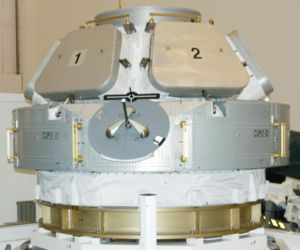
Den Internationale Rumstation / Opbygningen af rumstationen / Trykregulerede moduler
Cupola
Den Internationale Rumstation er en rumstation i kredsløb om jorden i en højde af ca. 386 km. Rumstationen vejer ca. 450 ton. Rumstationen bevæger sig med en fart på 27.700 kilometer i timen og fuldfører næsten 16 kredsløb rundt om jorden per døgn.